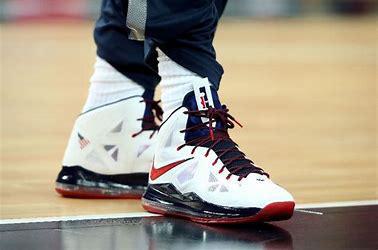
Brand: Nike
Model: Lebron 10